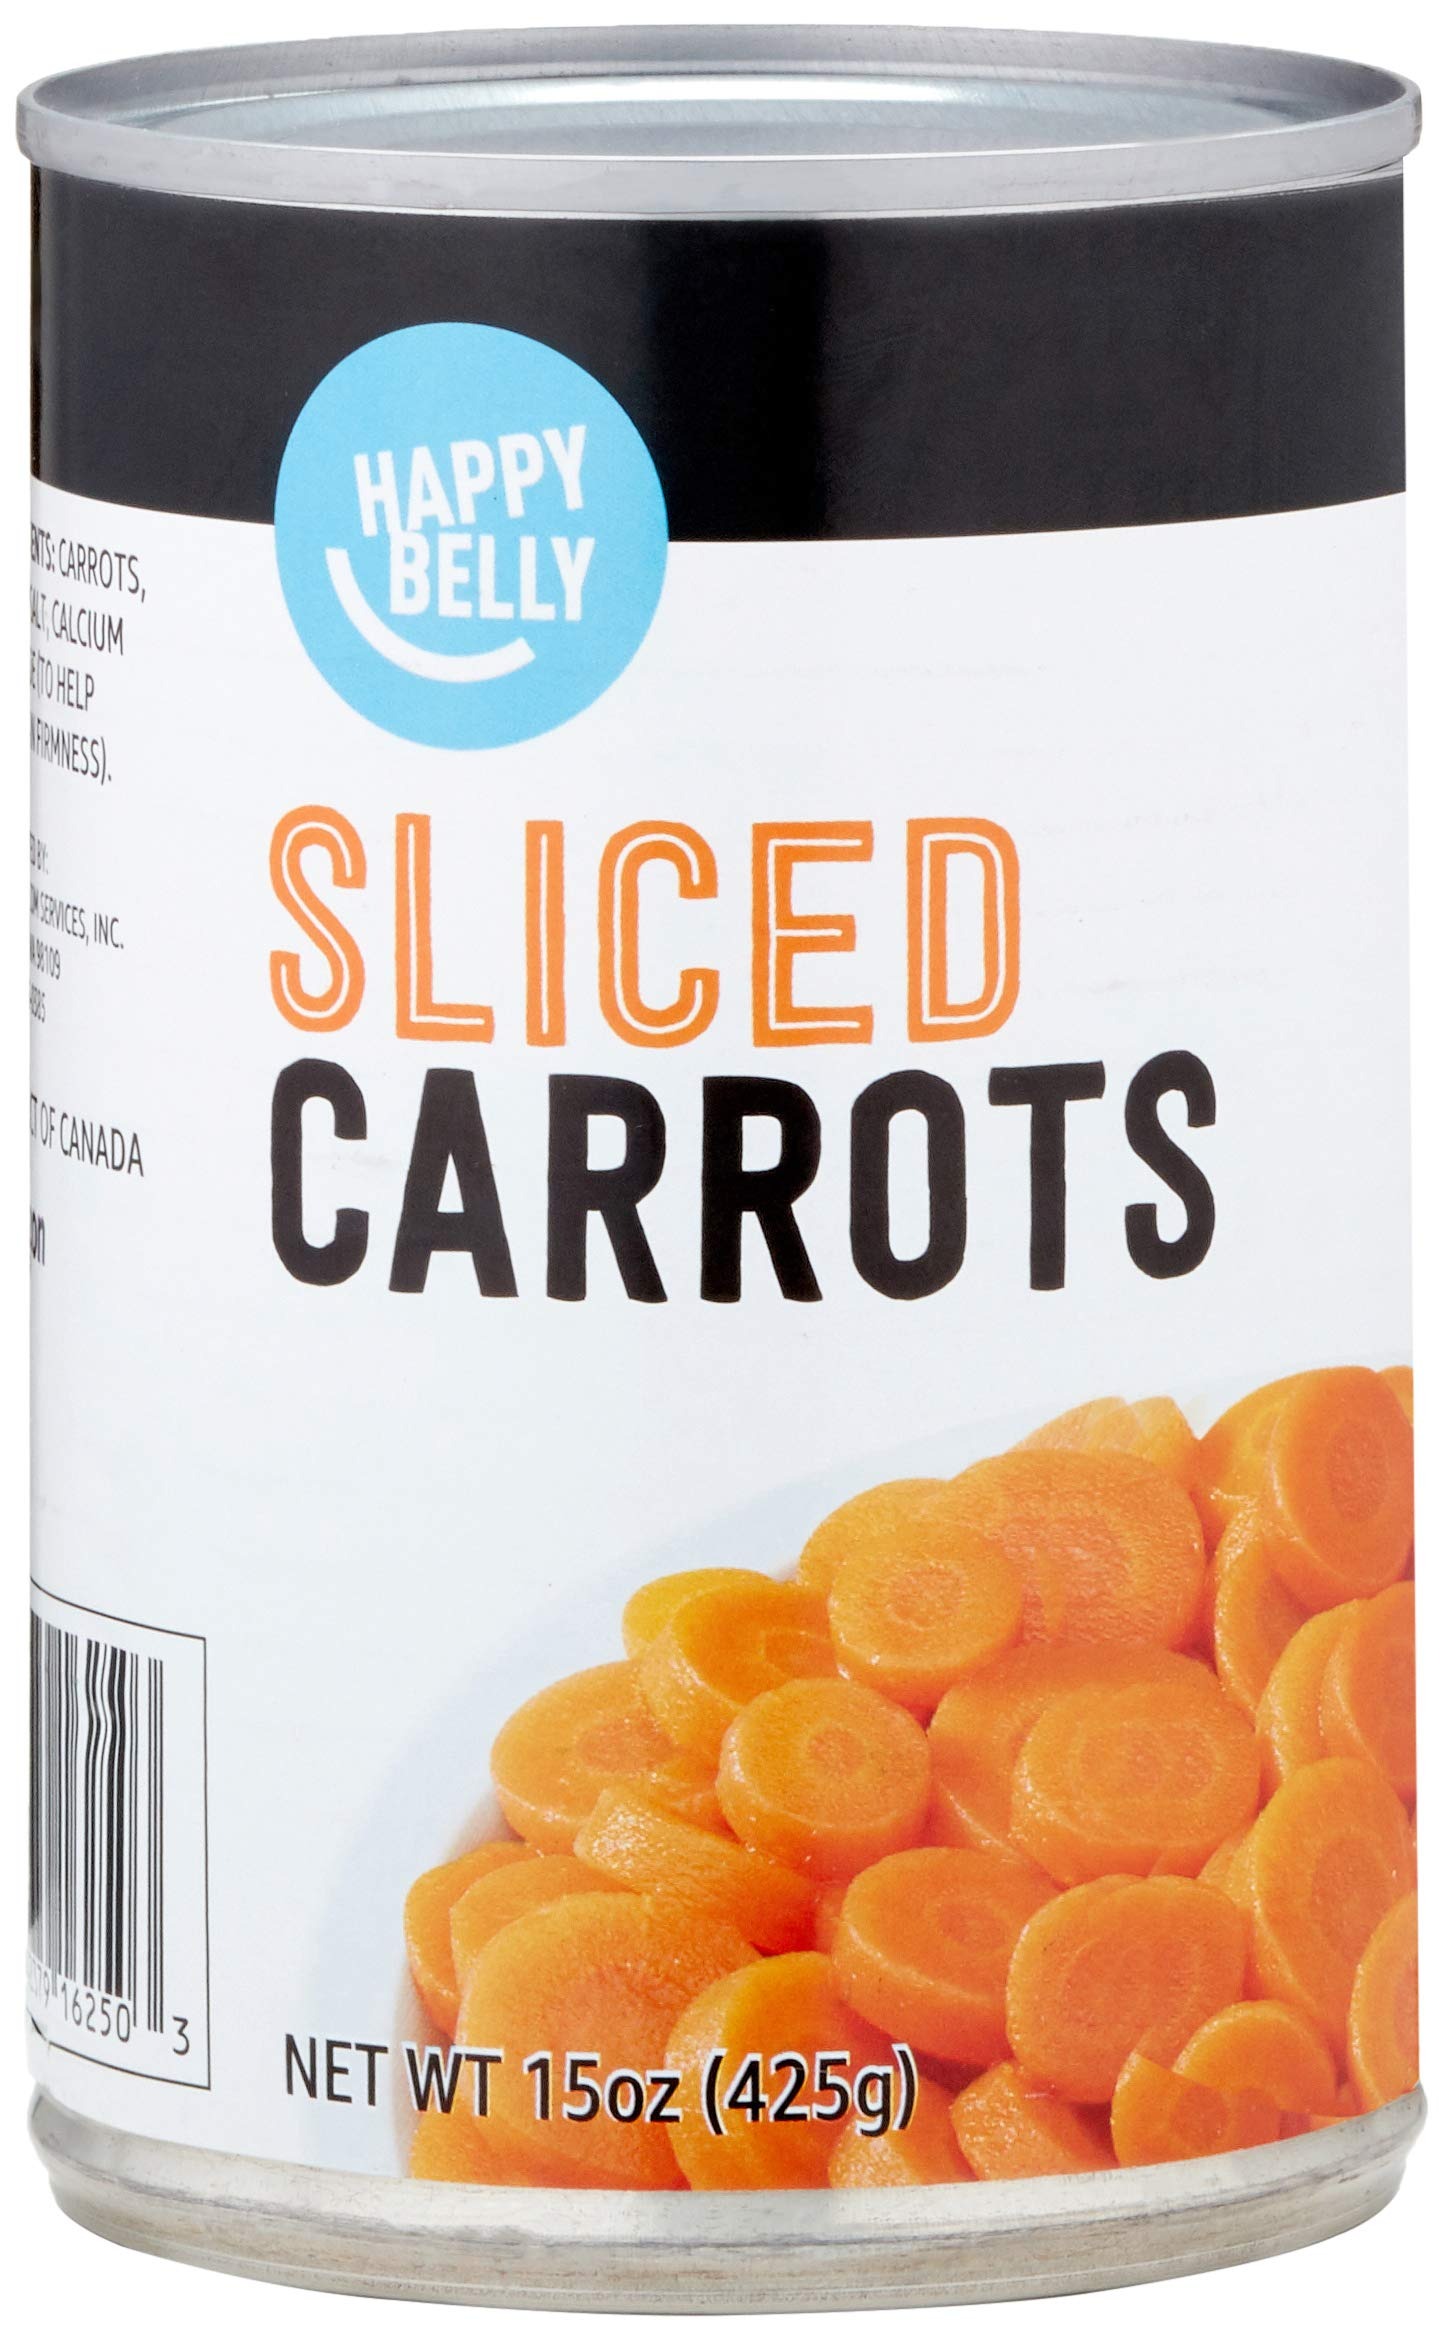
Item Name: Amazon Brand - Happy Belly Sliced Carrots, 15 ounce (Pack of 1)
Bullet Point 1: One 15-ounce can of Happy Belly Sliced Carrots
Bullet Point 2: Harvested at perfect ripeness to retain their flavor and essential nutrients
Bullet Point 3: Add seasoning for an extra kick in flavor
Bullet Point 4: An Amazon brand
Bullet Point 5: Some denting is expected in transit. Light dents should not impact the quality of the product
Value: 15.0
Unit: Fl Oz

Price: 0.99